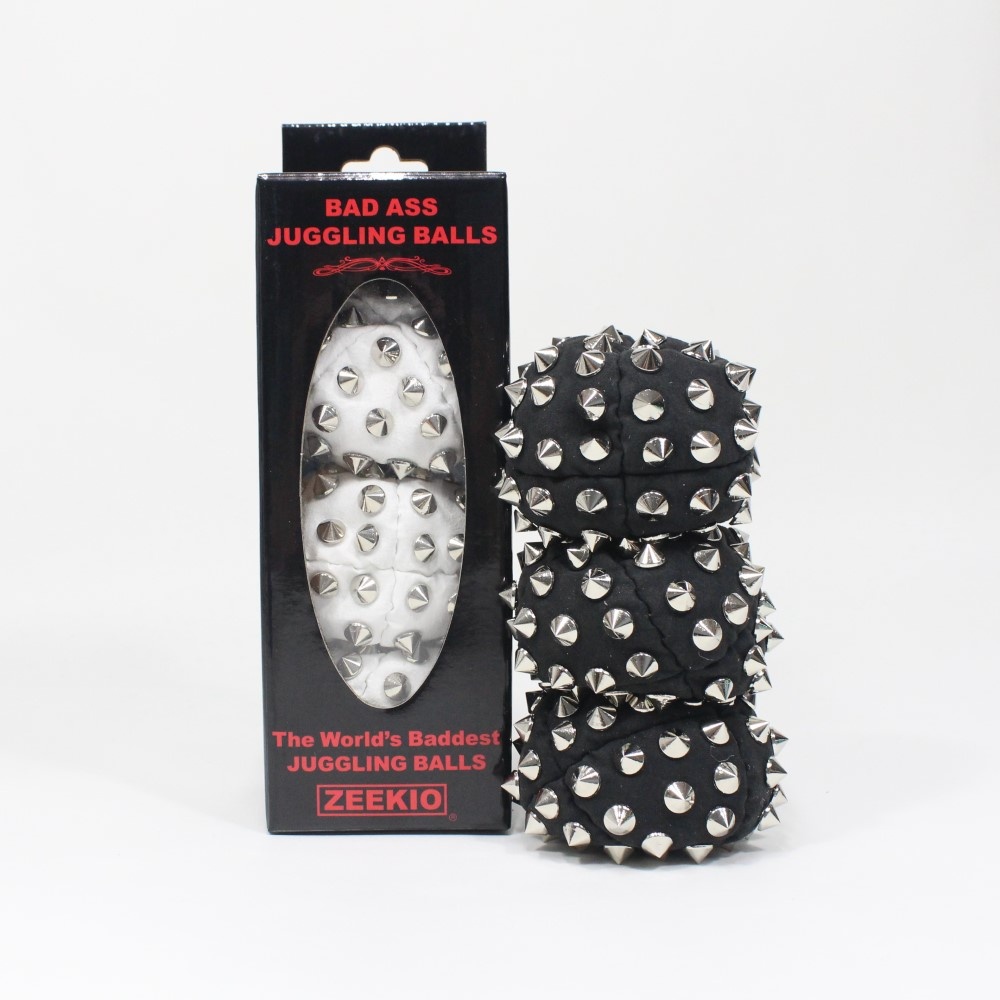
Zeekio Bad Ass Juggling Ball - Metal Studs on Eight Hand Sewn Panels
Bad Ass Juggling Balls are a juggling ball set that takes the excitement and flash of juggling to a whole new level. Not your ordinary juggling ball, it's a next-level, an eye catching, impression making experience designed for Jugglers that aren't afraid to take it to the edge. Bad Ass Juggling balls are amazing to look at, to watch and most importantly to juggle. The soft millet fill and spiky skin make this ball land soft and literally stick to your hand. The 80 studs on each ball will leave an impression like no juggling ball ever has. They may look scary, but play great. Durable eight hand sewn panels, eighty spiky studs on a soft durable fabric and millet filled. Every juggler who has ever tried these knows they have juggled something truly special with surprisingly great performance. Specs: Weight: 155g/5.5oz Size: 72mm/2.83n 8 Panels About 80 metal alloy studs Millet Filled
Brand: Zeekio
Category: Arts & Entertainment > Hobbies & Creative Arts > Juggling > Juggling Balls